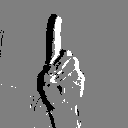
ASL letter: d